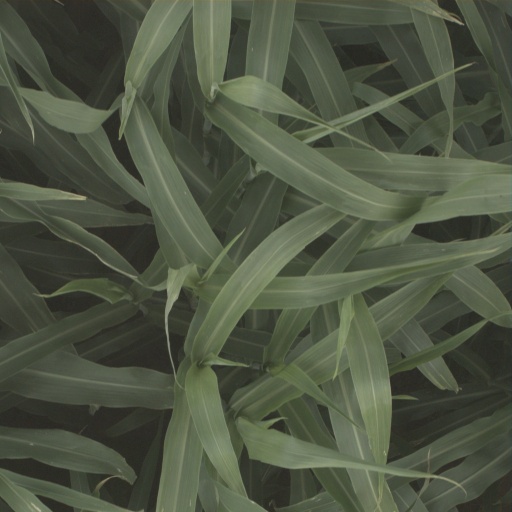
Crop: sorghum